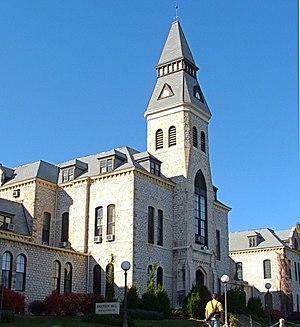
Une étude de l'université de Shanghai établissant le classement des 500 meilleures universités du monde en 2004, d'après le nombre de prix Nobel obtenus et la quantité d'articles publiés dans les revues académiques, place 17 universités américaines dans les 20 premières, Harvard figurant en première position.